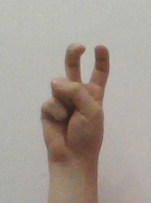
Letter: toot